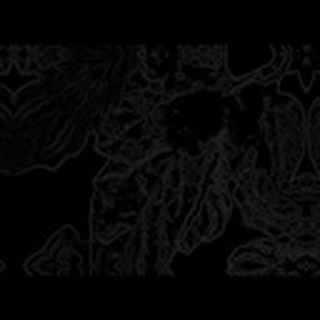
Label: cotton_powdery_mildew